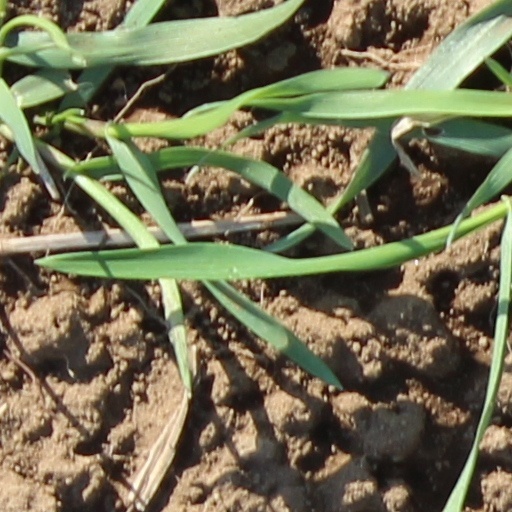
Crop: wheat